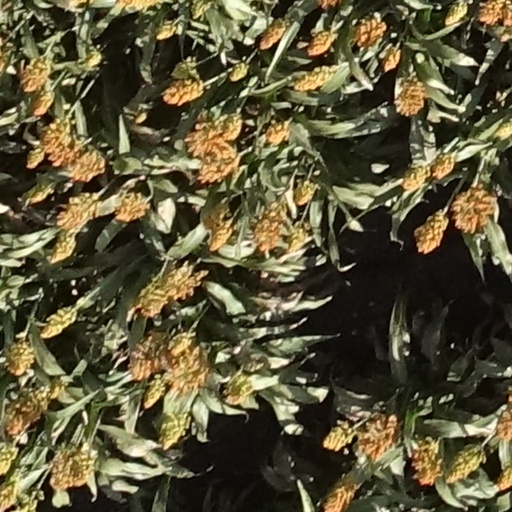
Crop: sorghum